Donora–Webster Bridge

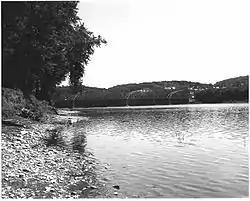
Webster Donora Bridge in 1982

The Donora–Webster Bridge was a truss bridge spanning the Monongahela River between the borough of Donora, Pennsylvania and the village of Webster in Rostraver Township, Pennsylvania. Originally built in 1908 to serve rail traffic, the bridge was eventually fully converted in 1938 for automobile use only.. The structure connected Route 837 on the west bank of the river and Route 906 on the east side. The closest open crossings are at Route 1022 (Donora-Monessen Bridge) to the south (upstream), and the Route 136 (Monongahela City Bridge) to the north (downstream), a several-mile detour either way. As early as the 1960s, the bridge had been known to be functionally obsolete, resulting in construction of the Donora–Monessen Bridge. and on July 1, 2015, the bridge was demolished after being closed for several years due to severe structural deficiency.